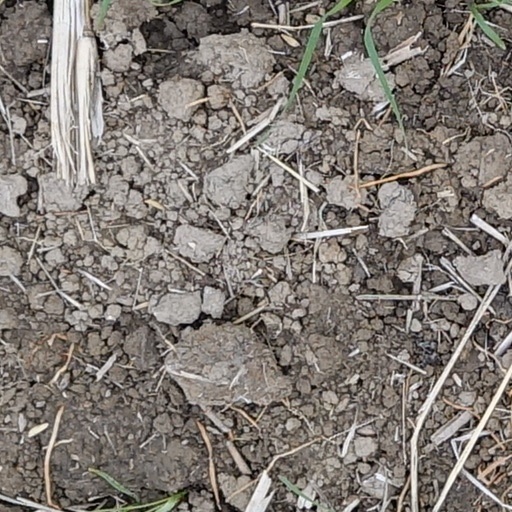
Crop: wheat